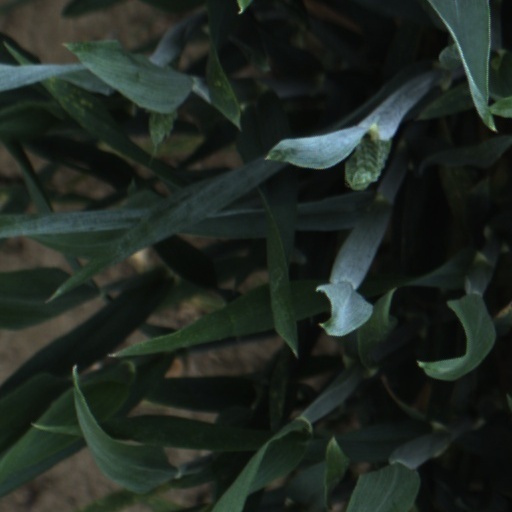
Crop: wheat